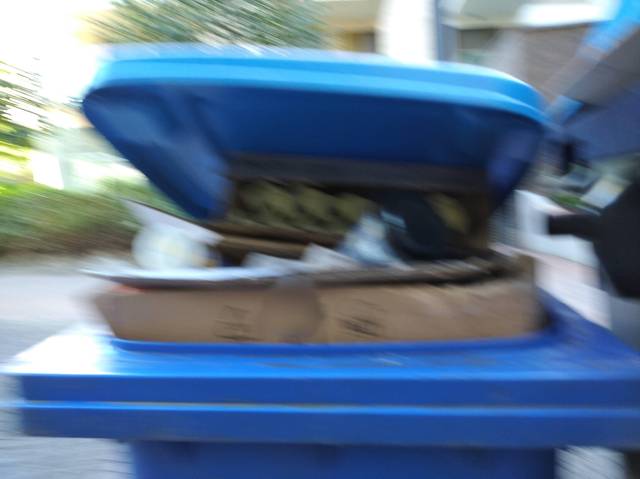
Region: Hungary
Coordinates: 47.486, 19.078